Tilbury power stations

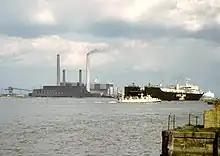
Tilbury A and B stations in 1973

Tilbury A power station was planned from 1947 by the County of London Electricity Supply Company Limited. Following the nationalisation of the electricity industry in 1948 the plans were taken forward successively by the British Electricity Authority, the Central Electricity Authority and from 1958 the Central Electricity Generating Board. Construction of Tilbury A was sanctioned in 1950 and began in 1951 and was initially commissioned in 1956 by the Central Electricity Authority.